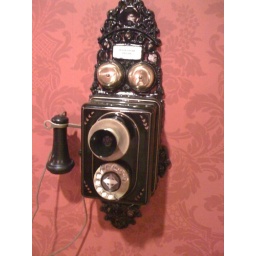
Working house phone at Daniel Webster Inn in Cape Cod - plus a great dinner